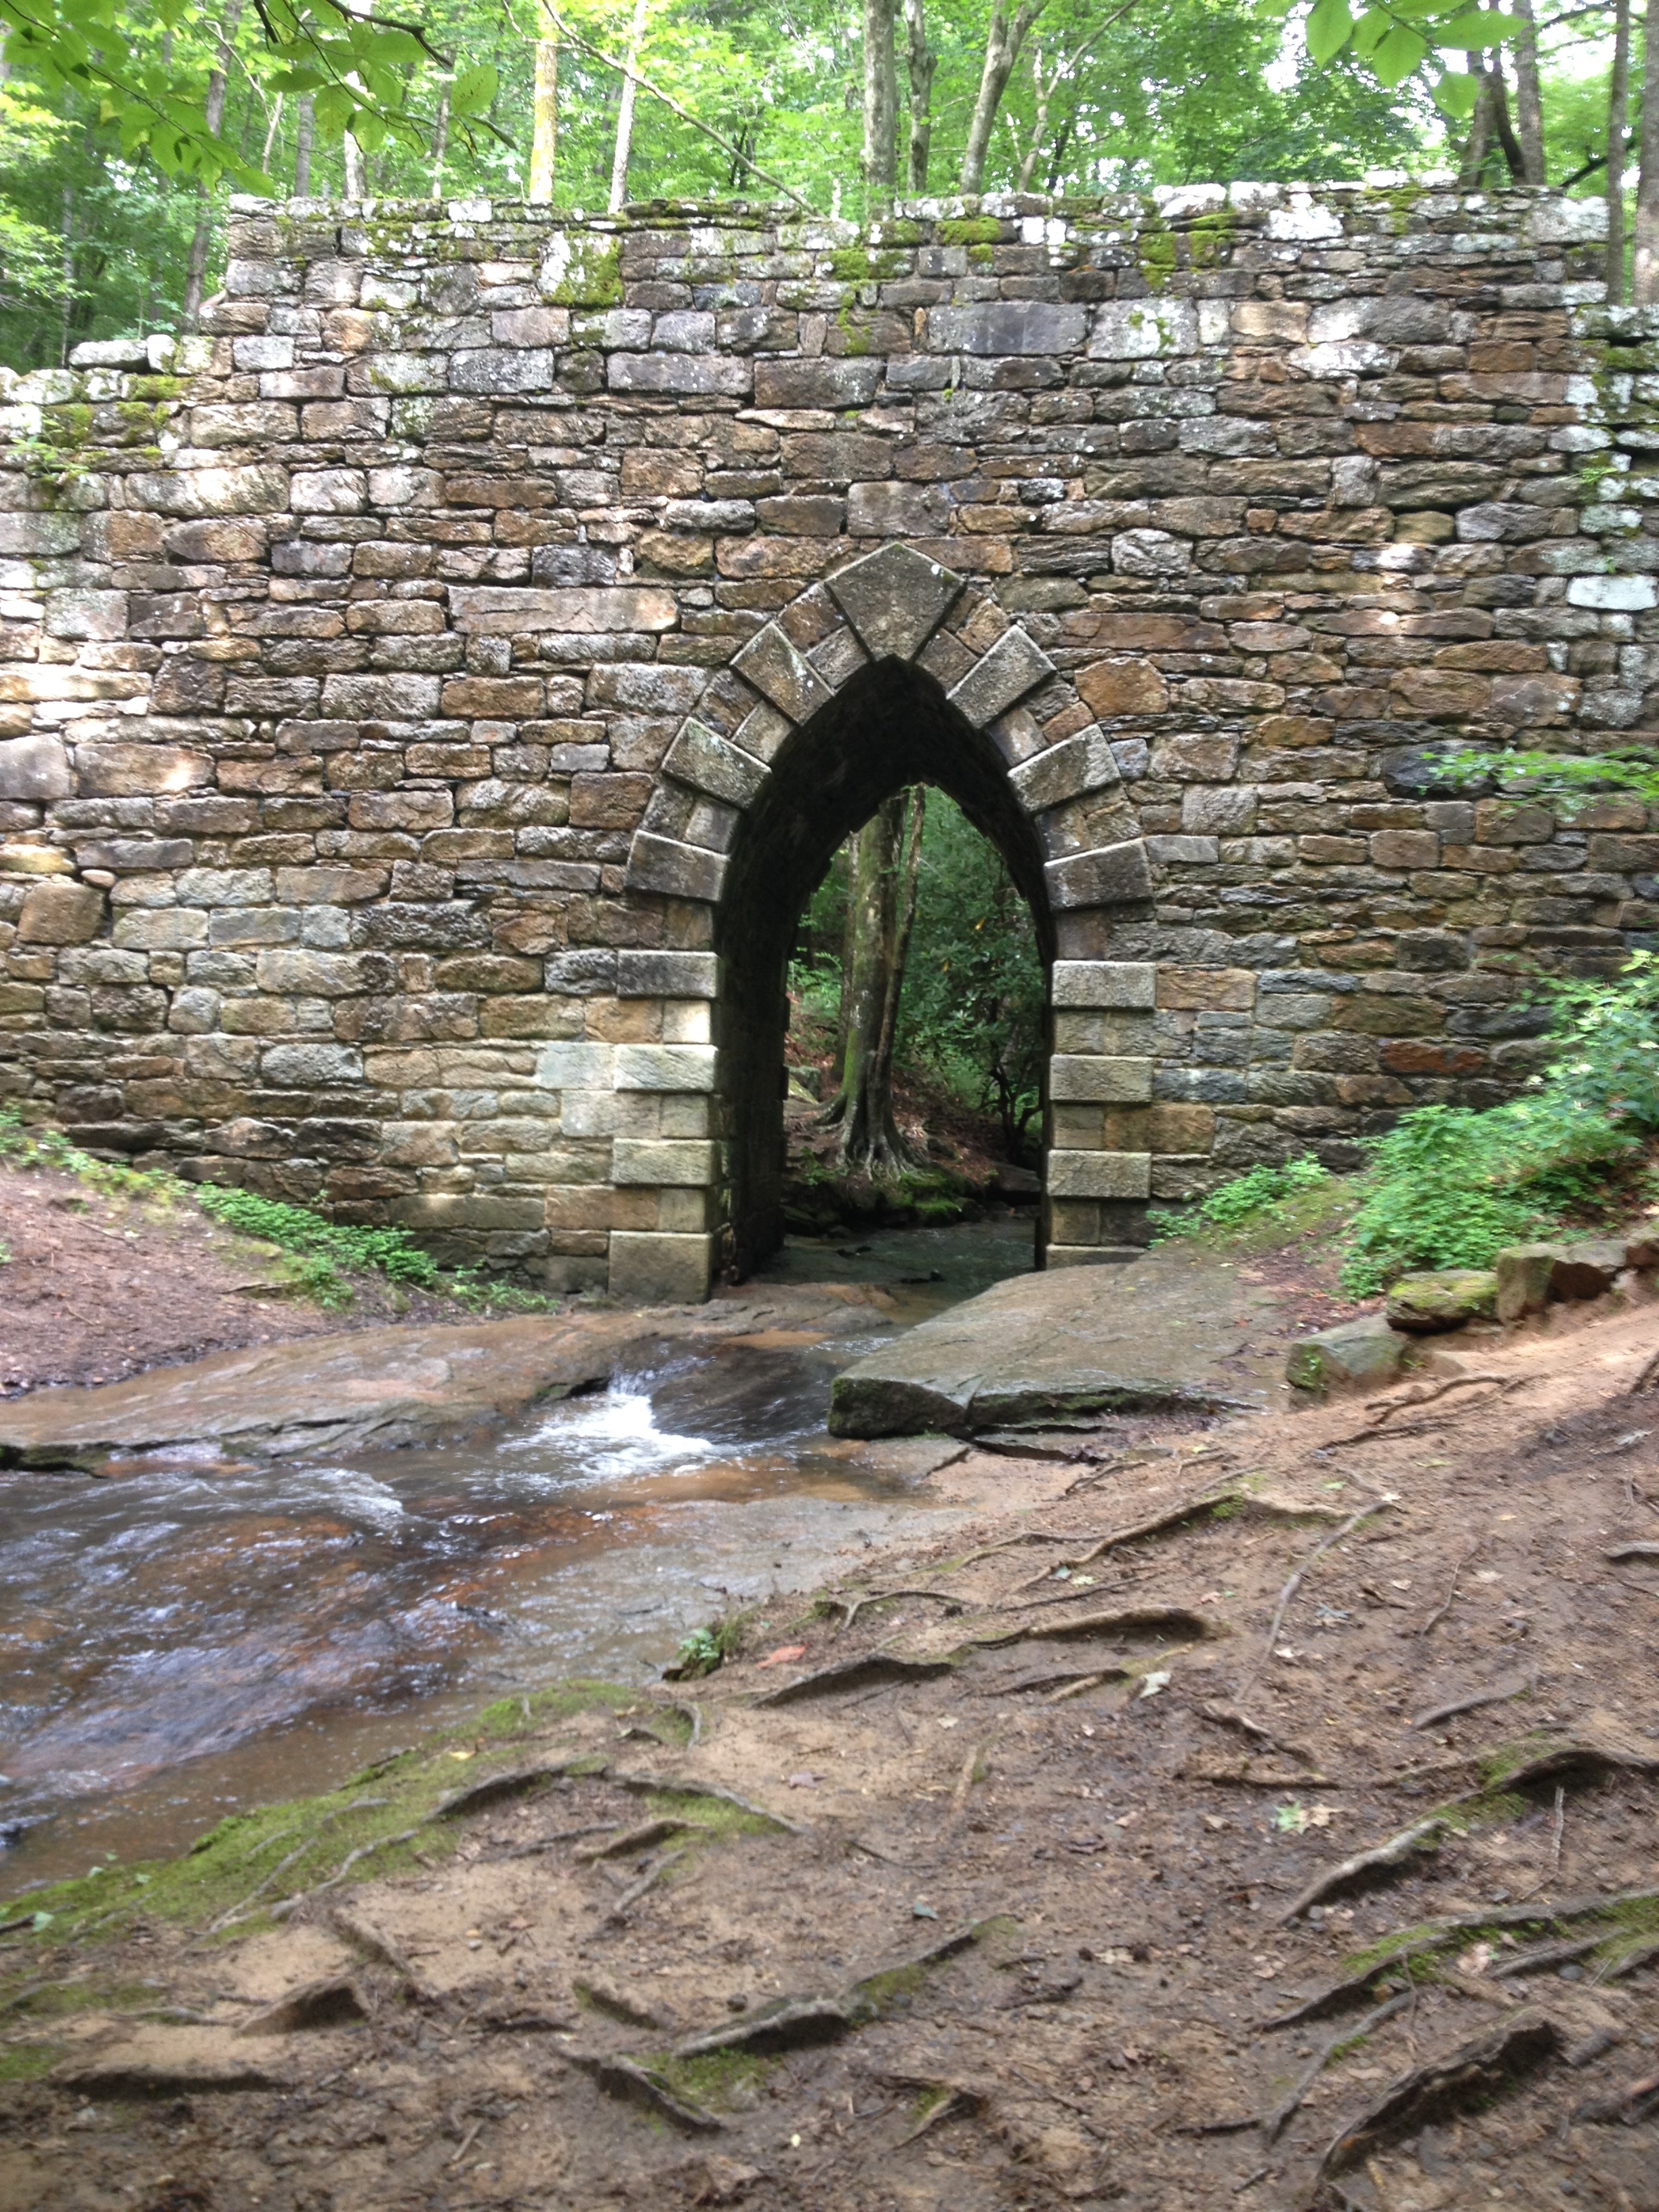
water, rock, trail, bridge, wall, stone, moss, stream, arch, gothic, ruins, history, south carolina, poinsett bridge, poinsett, little gap creek, robert mills, greenville